Reha Erdem

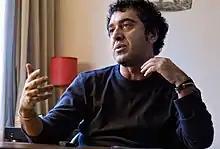

Reha Erdem (born 1960 in Istanbul) is a Turkish film director and screenwriter.